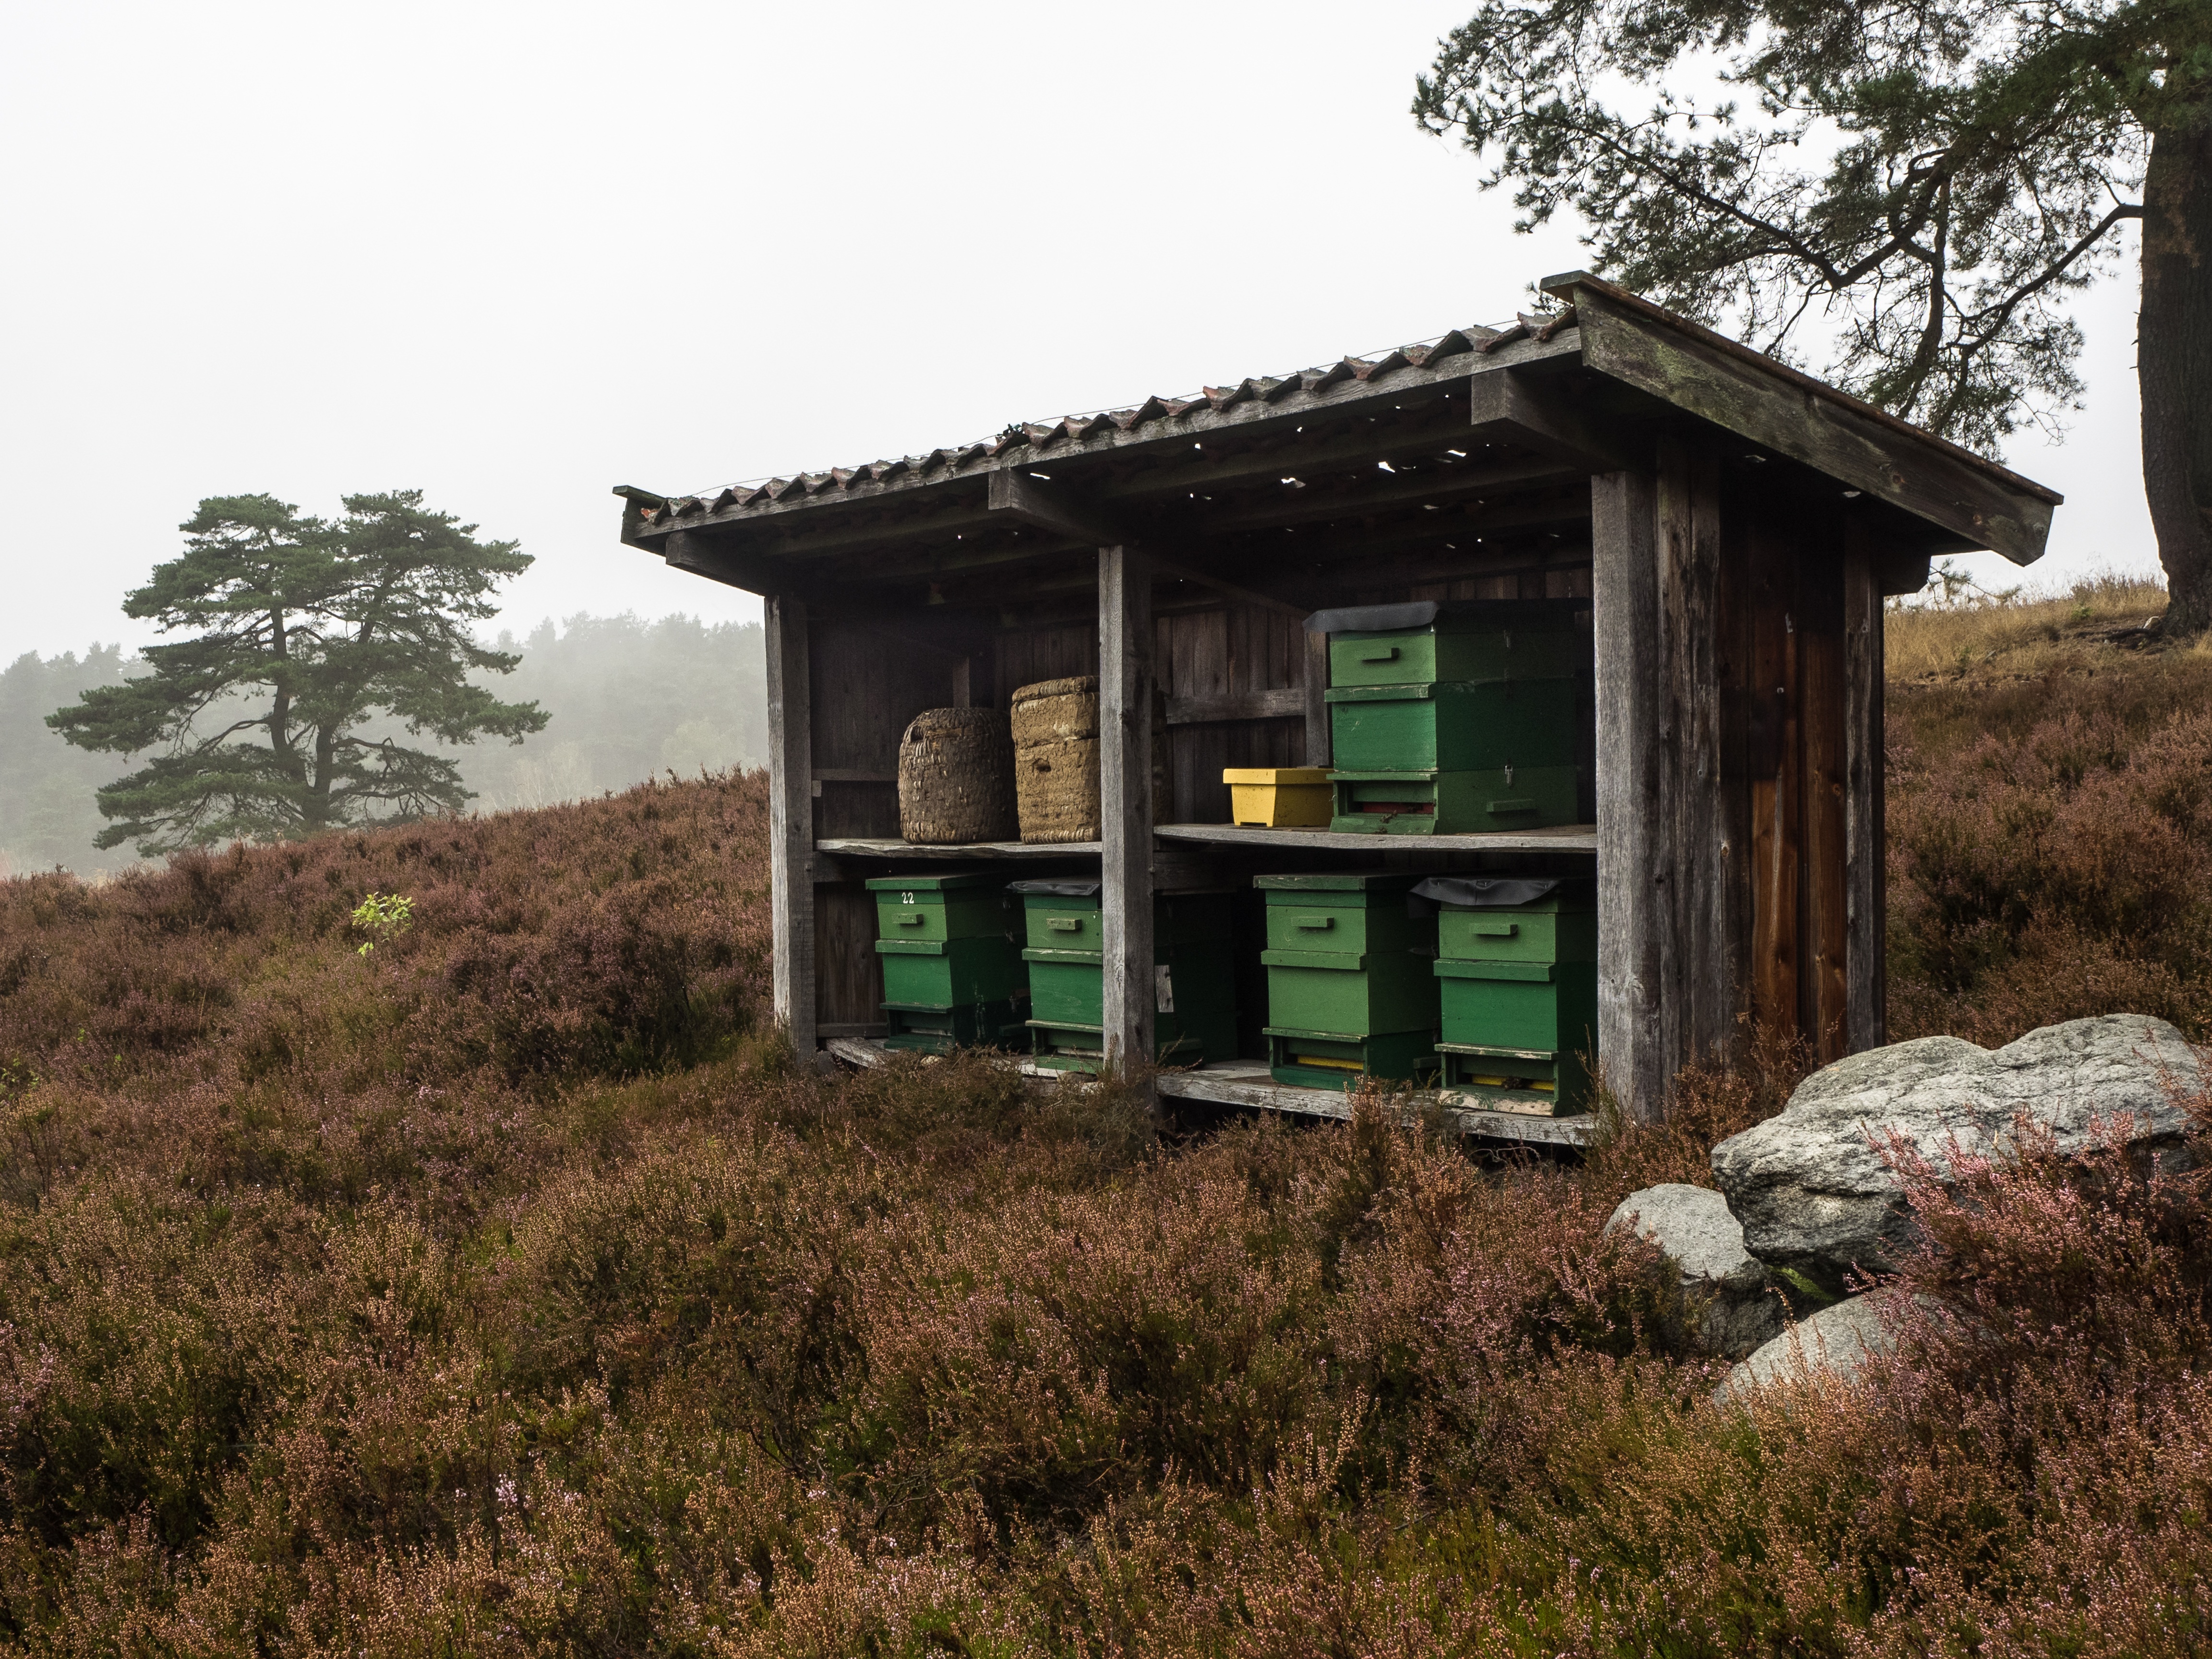
house, building, home, honey, hut, village, shack, cottage, hive, log cabin, heather, bees, heide, beehive, rural area, heathland, nature reserve, l neburg heath, beekeeping